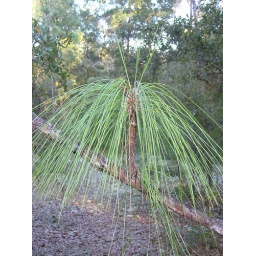
Spotted this alien sitting on a tree branch. Left its spawn below